Kambur

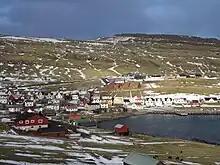
Porkeri and the mountain Kambur.

Kambur is a mountain in Suðuroy, Faroe Islands, located on the northern side of the village Porkeri: Kambur is also visible from Hov.